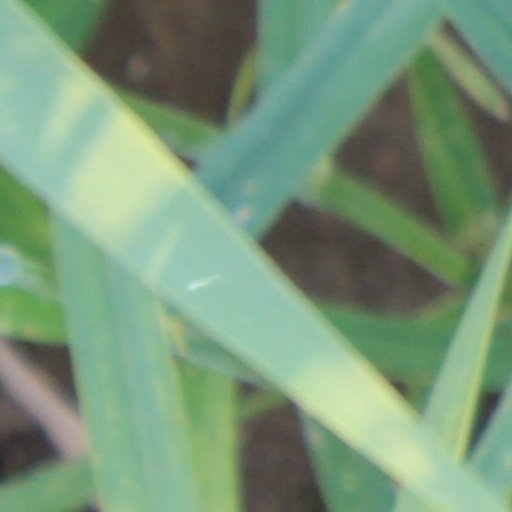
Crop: wheat